Phoenix Iron Works (Phoenixville, Pennsylvania)

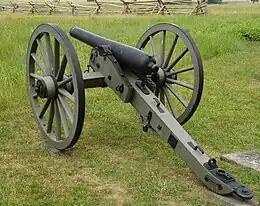
3-Inch Ordnance Rifle

Besides the Griffen Gun and the Phoenix Column, the company produced iron for rails for the Pennsylvania Railroad and other eastern railroad lines, wrought iron for fencing and home decorative usage, and similar applications, as well as steel products. The Eiffel Tower in Paris used puddled iron from Phoenixville.